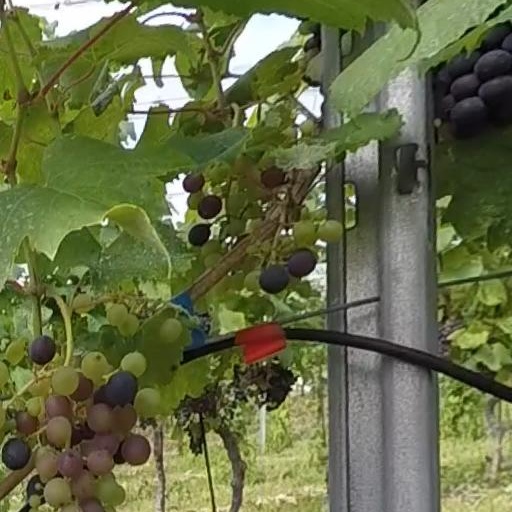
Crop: grape